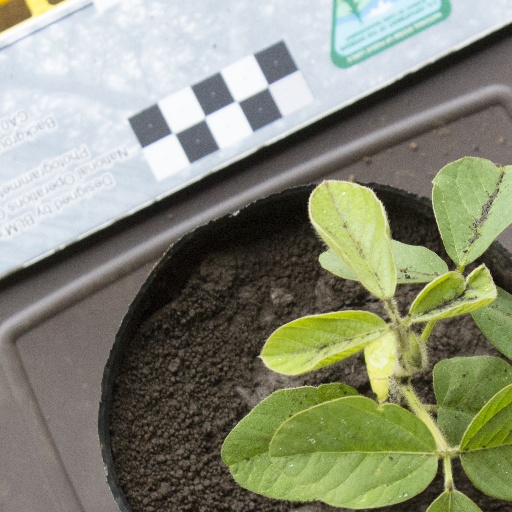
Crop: soybean